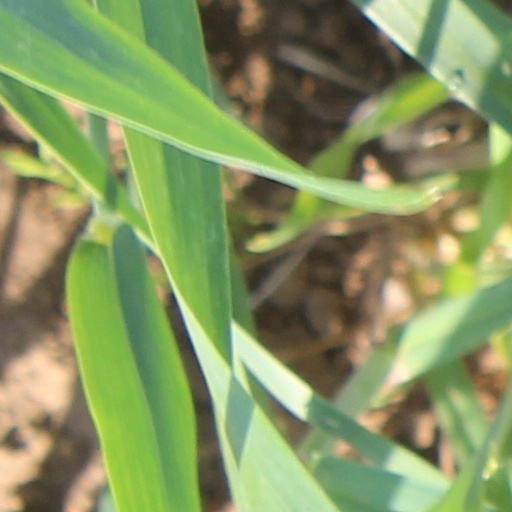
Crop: wheat